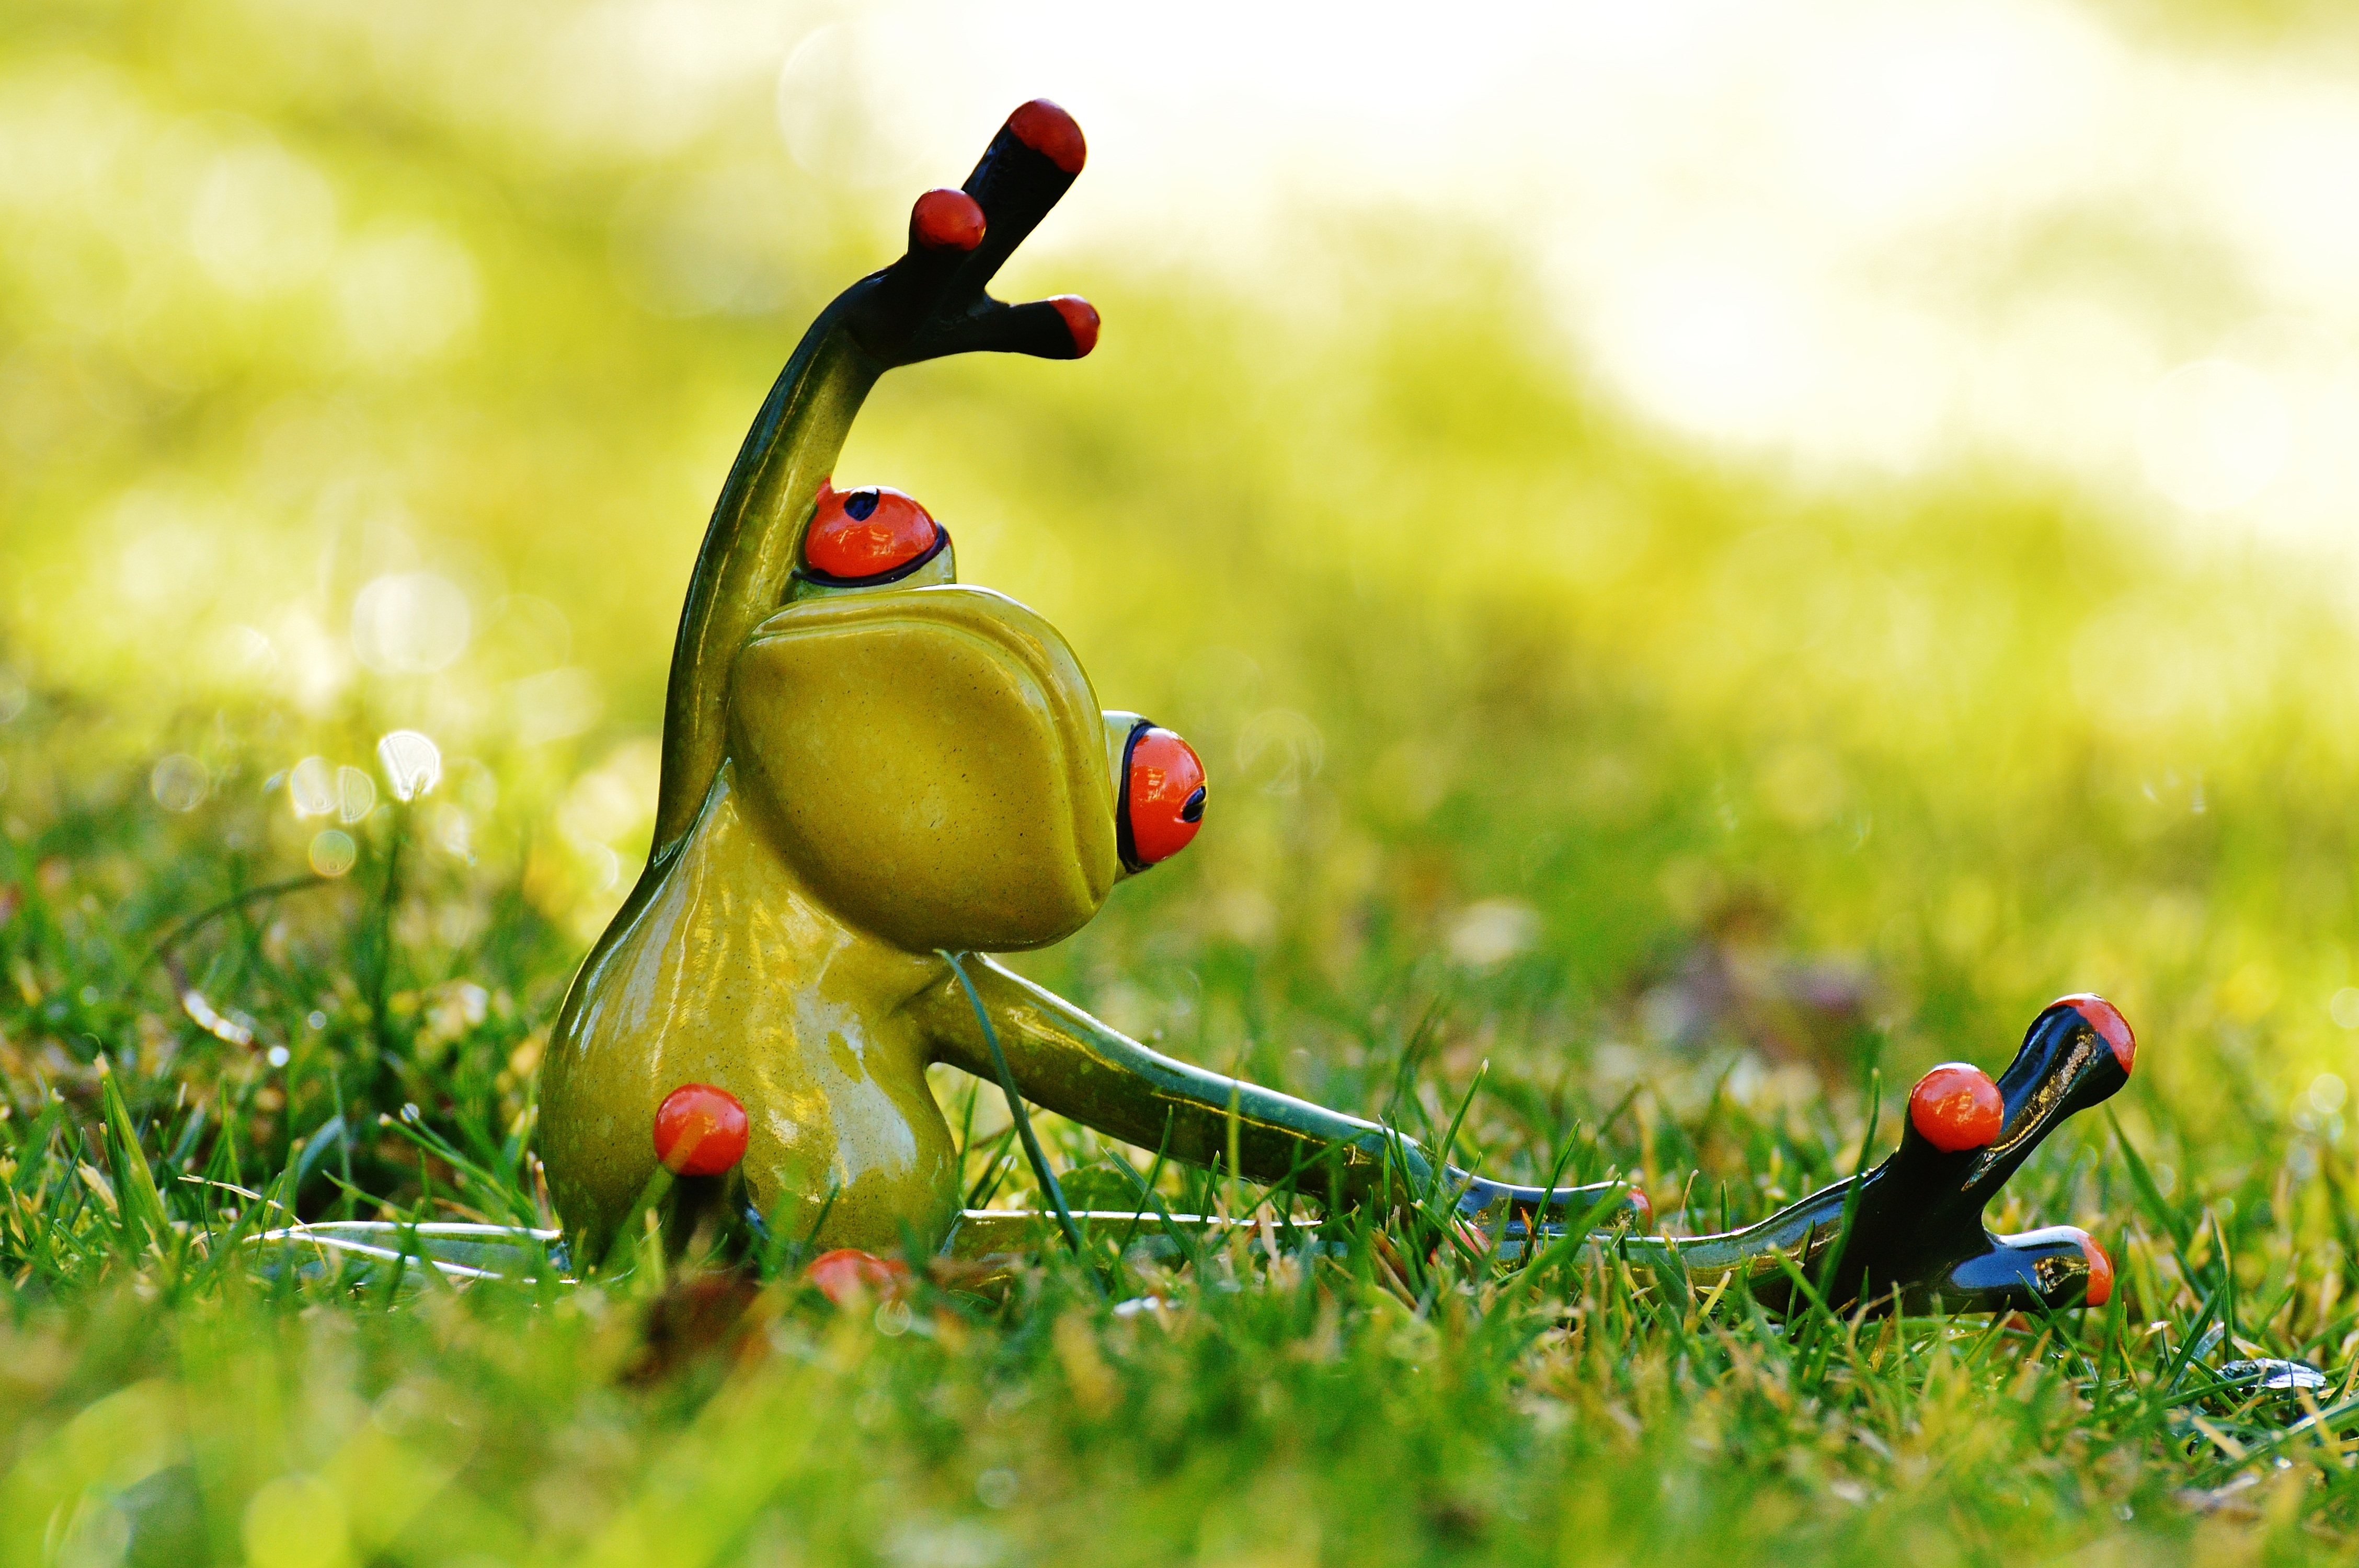
nature, grass, bird, meadow, sweet, flower, animal, cute, wildlife, green, beak, frog, fauna, fun, figure, duck, yoga, funny, waterfowl, water bird, ducks geese and swans